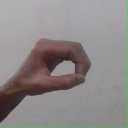
अक्षर: औ